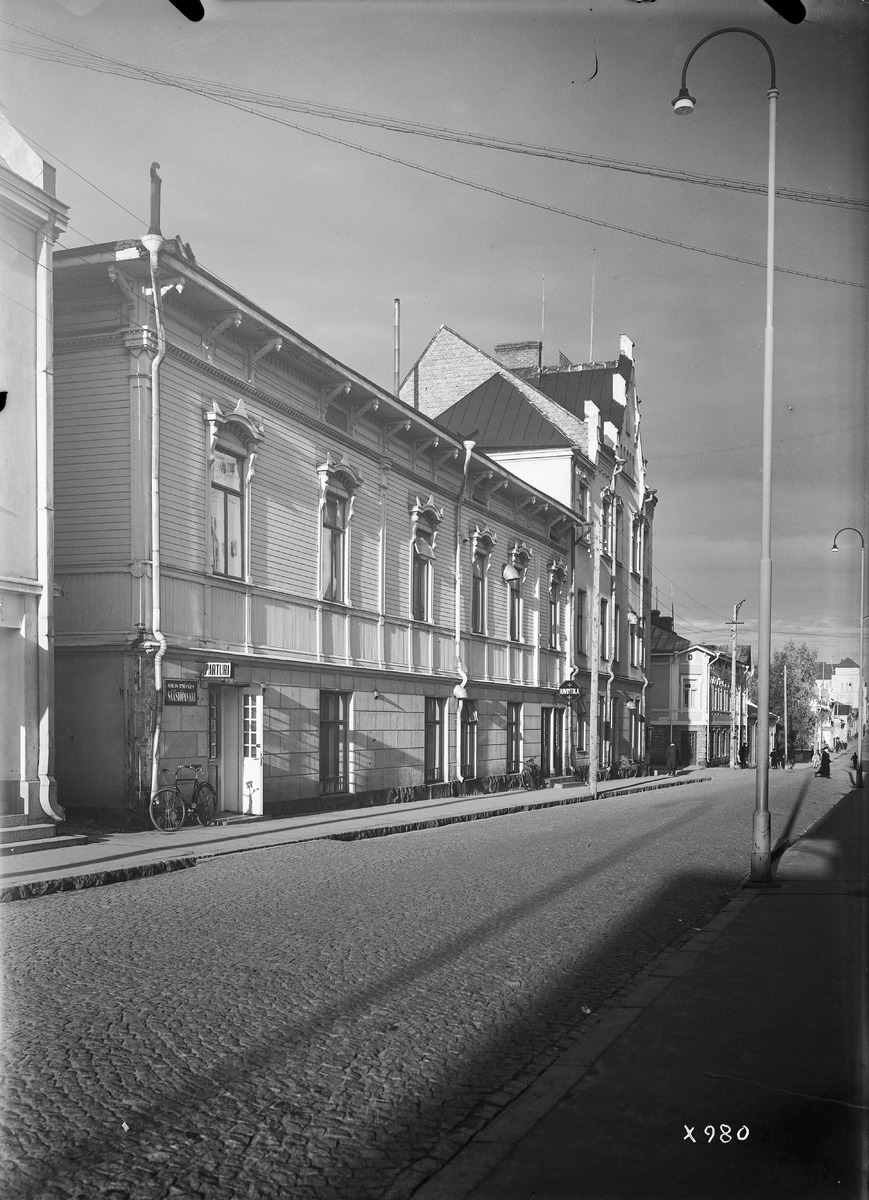
Oulun työväentalo
Oulu people's house
sisällön kuvaus: Oulun työväentalo (teatteritalo) osoitteessa Pakkahuoneenkatu 26 24.10.1937. content description: Oulu people's house (theatre house) at Pakkahuoneenkatu 26 on October 24, 1937.
Vuosi: 1937
Paikka: Suomi, Oulu, Suomi, Pohjois-Pohjanmaa, Oulu
Aiheet: ulkokuva; työväentalot; teatterirakennukset; theatre buildings; people's houses